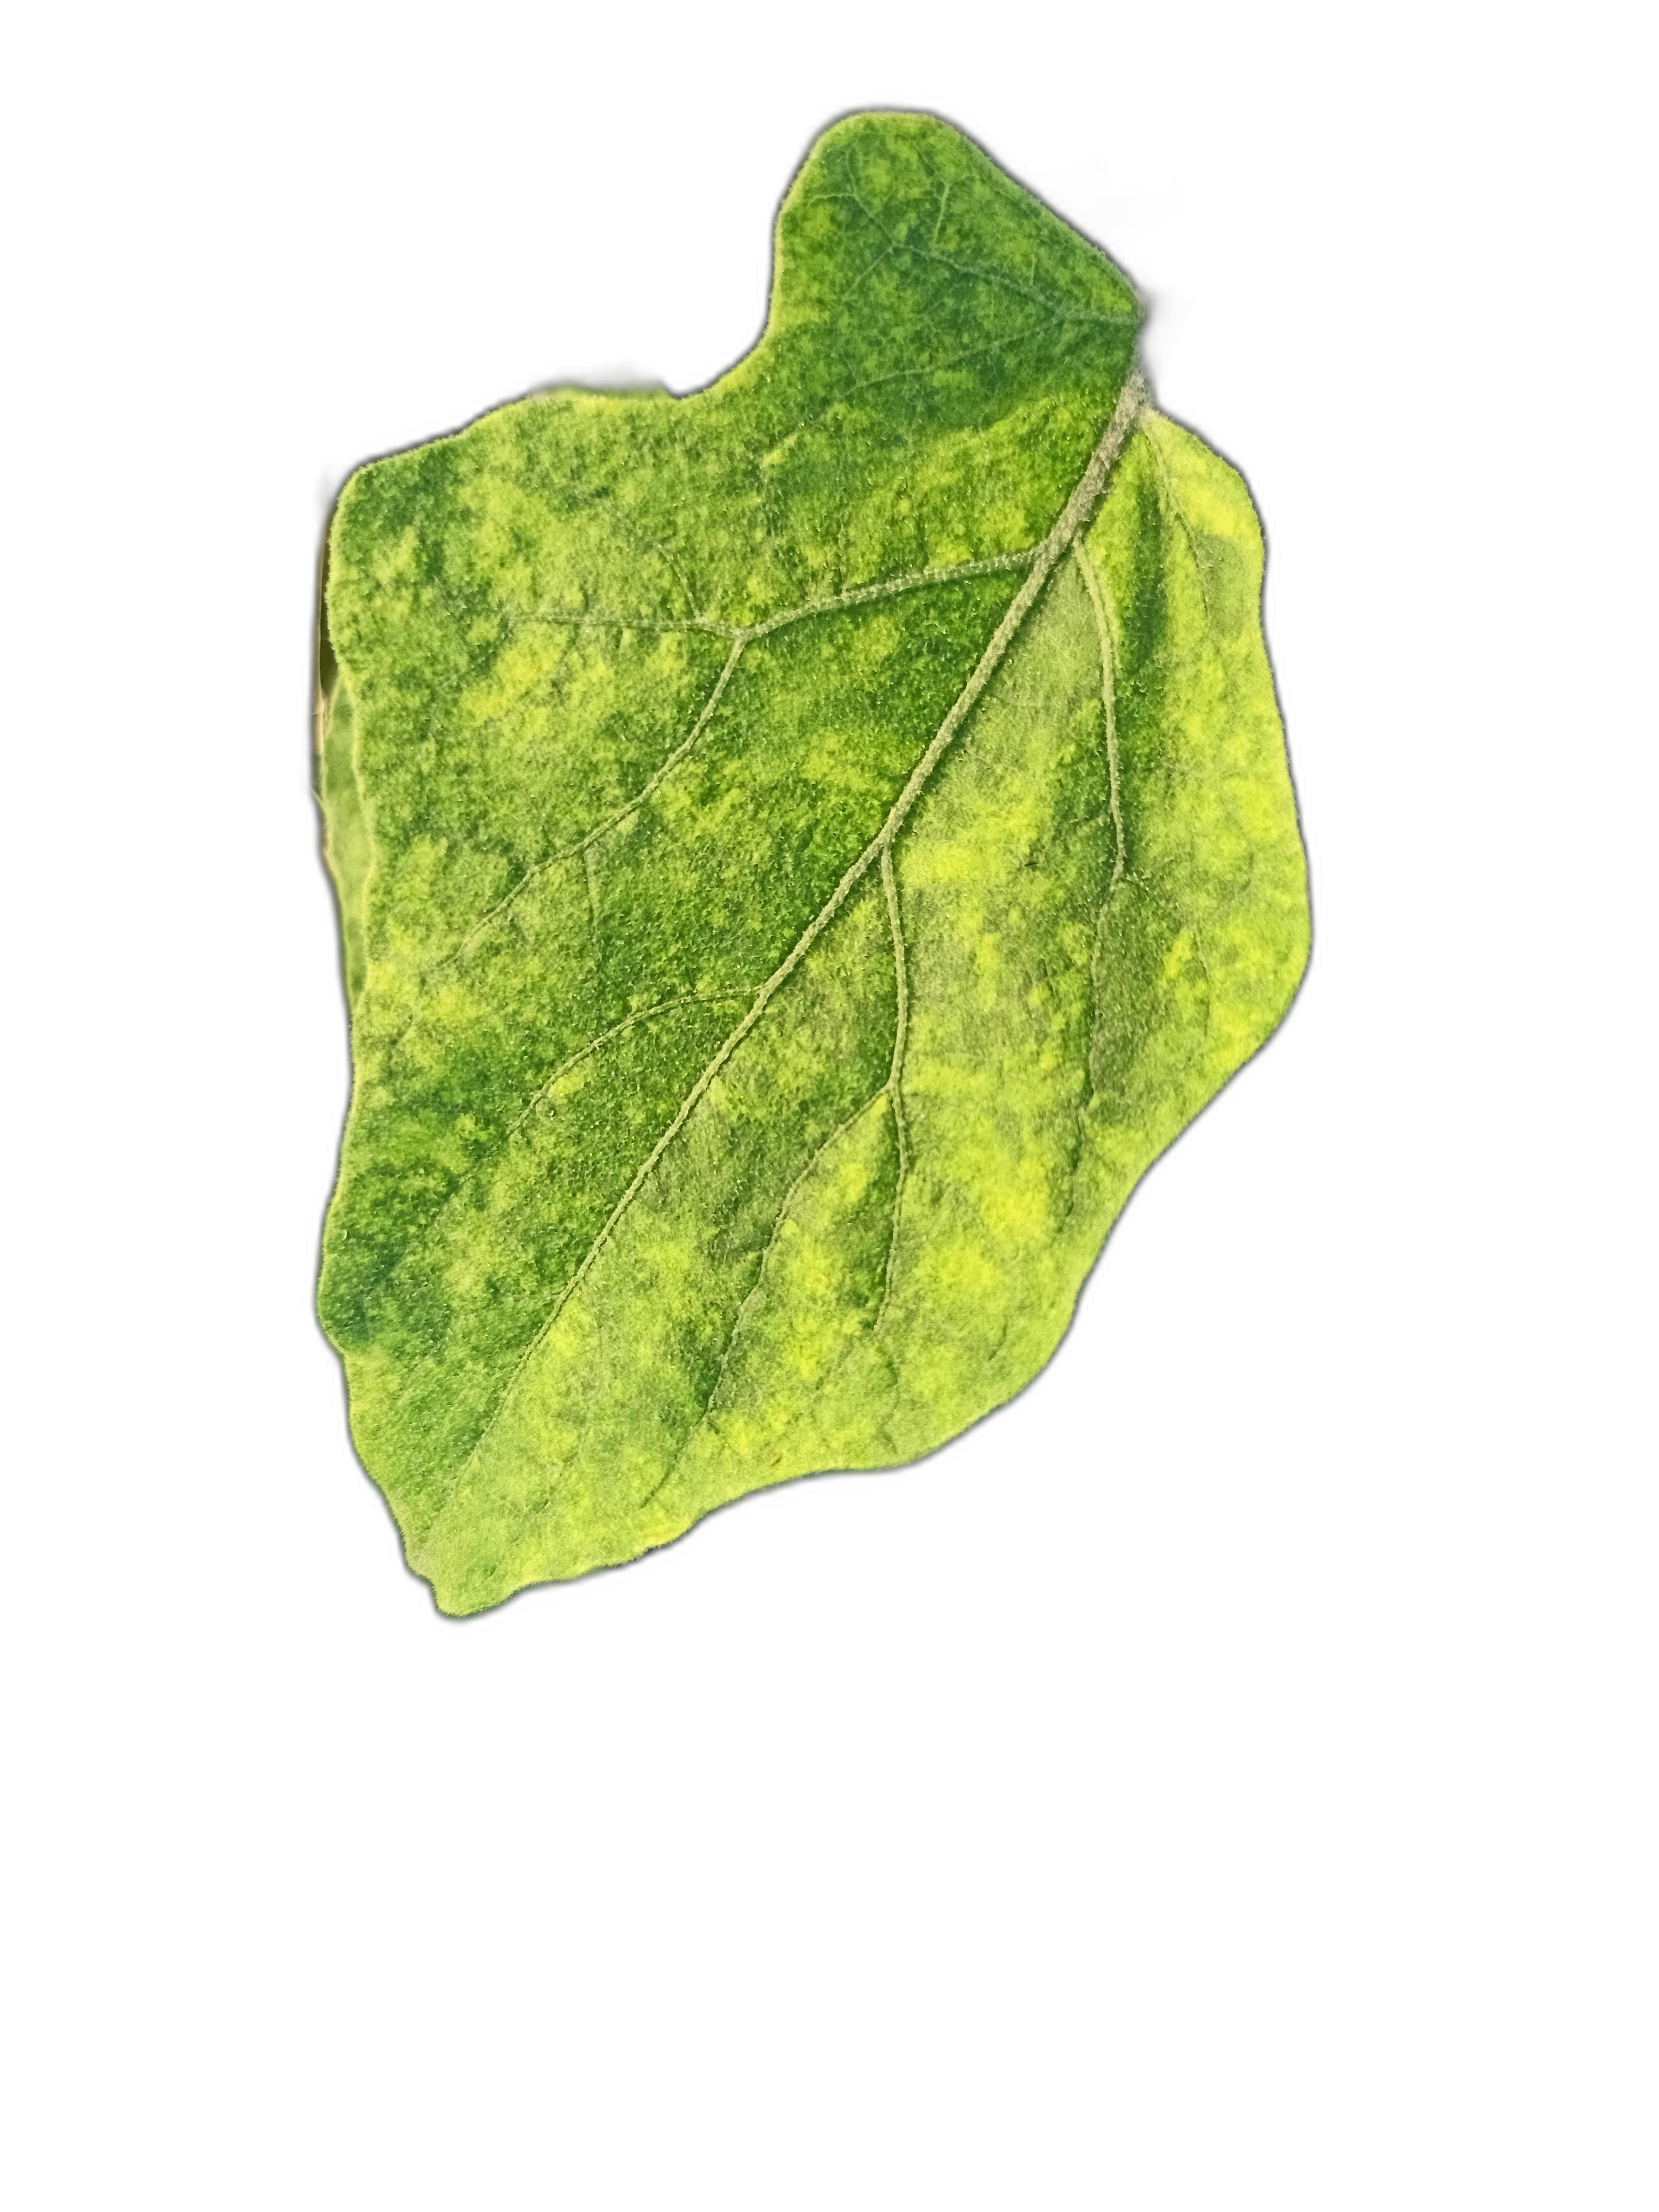
Label: Mosaic Virus Disease